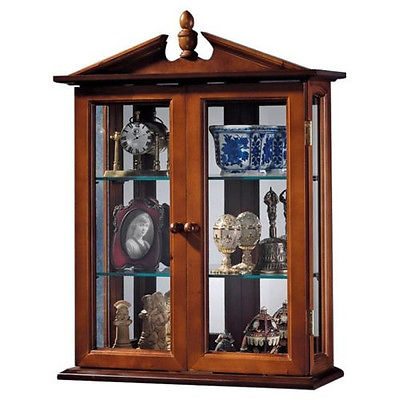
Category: cabinet